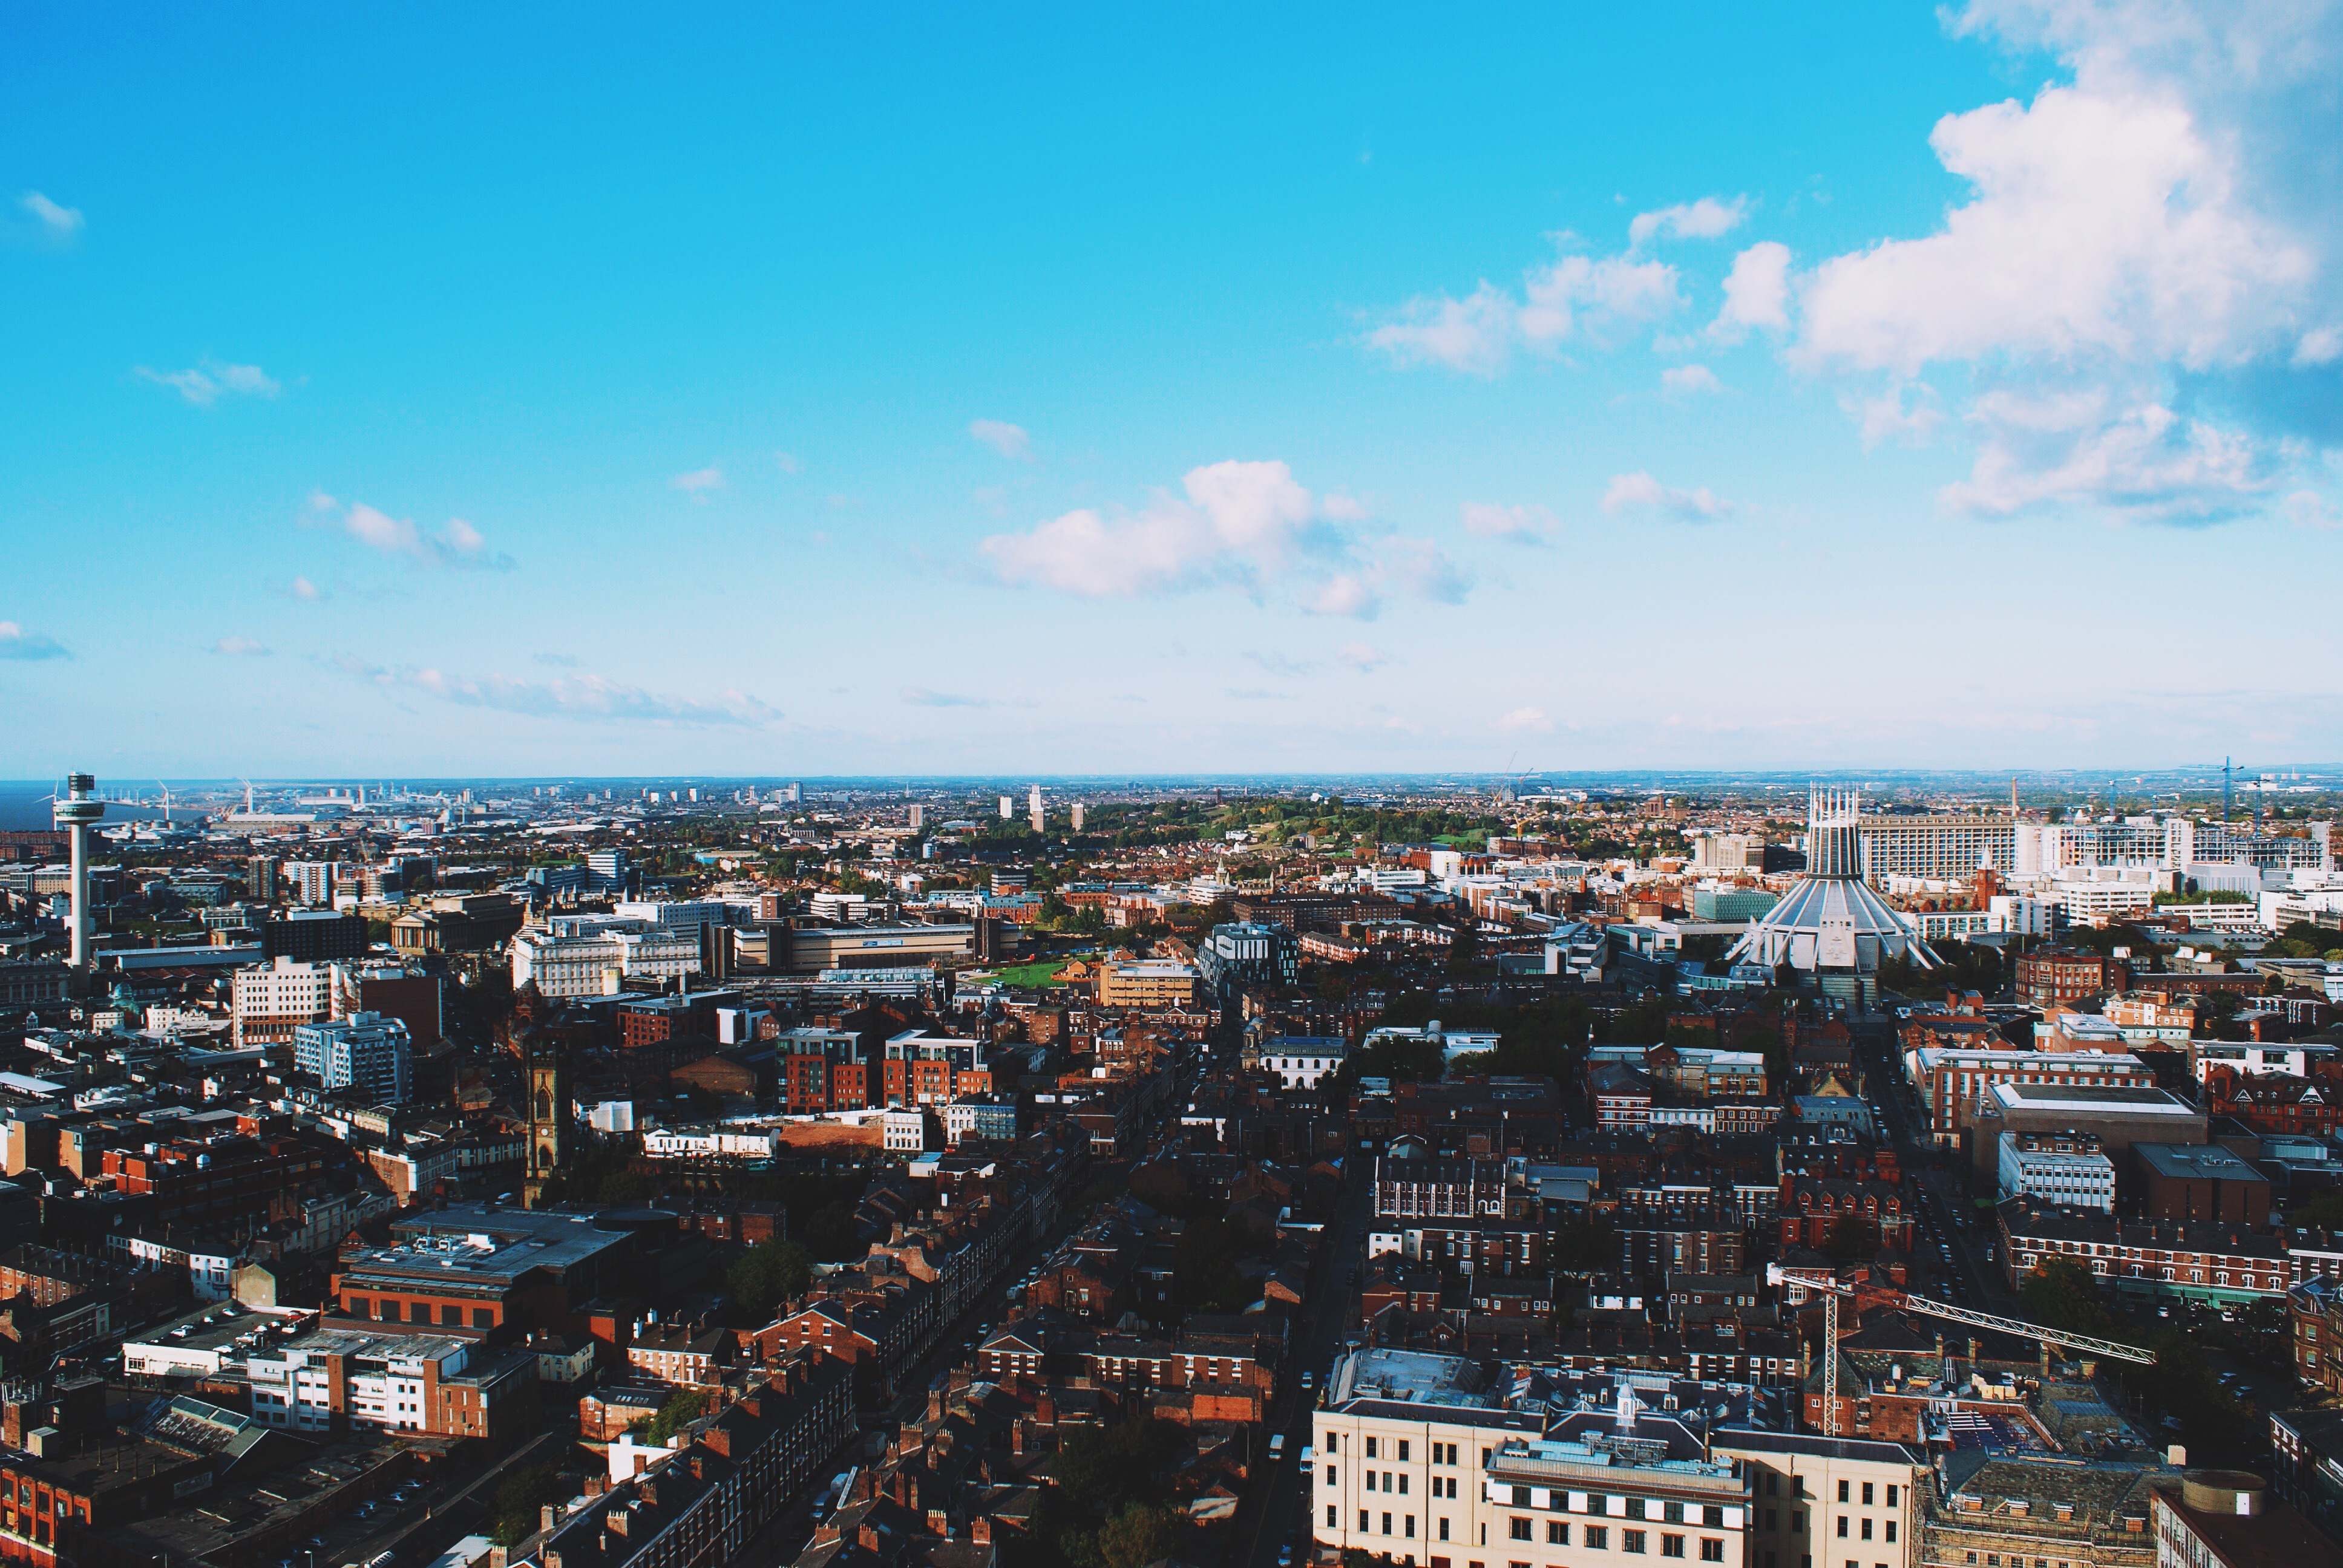
coast, horizon, sky, skyline, photography, town, city, skyscraper, cityscape, panorama, downtown, dusk, metropolis, neighbourhood, aerial photography, urban area, residential area, human settlement, atmosphere of earth, metropolitan area